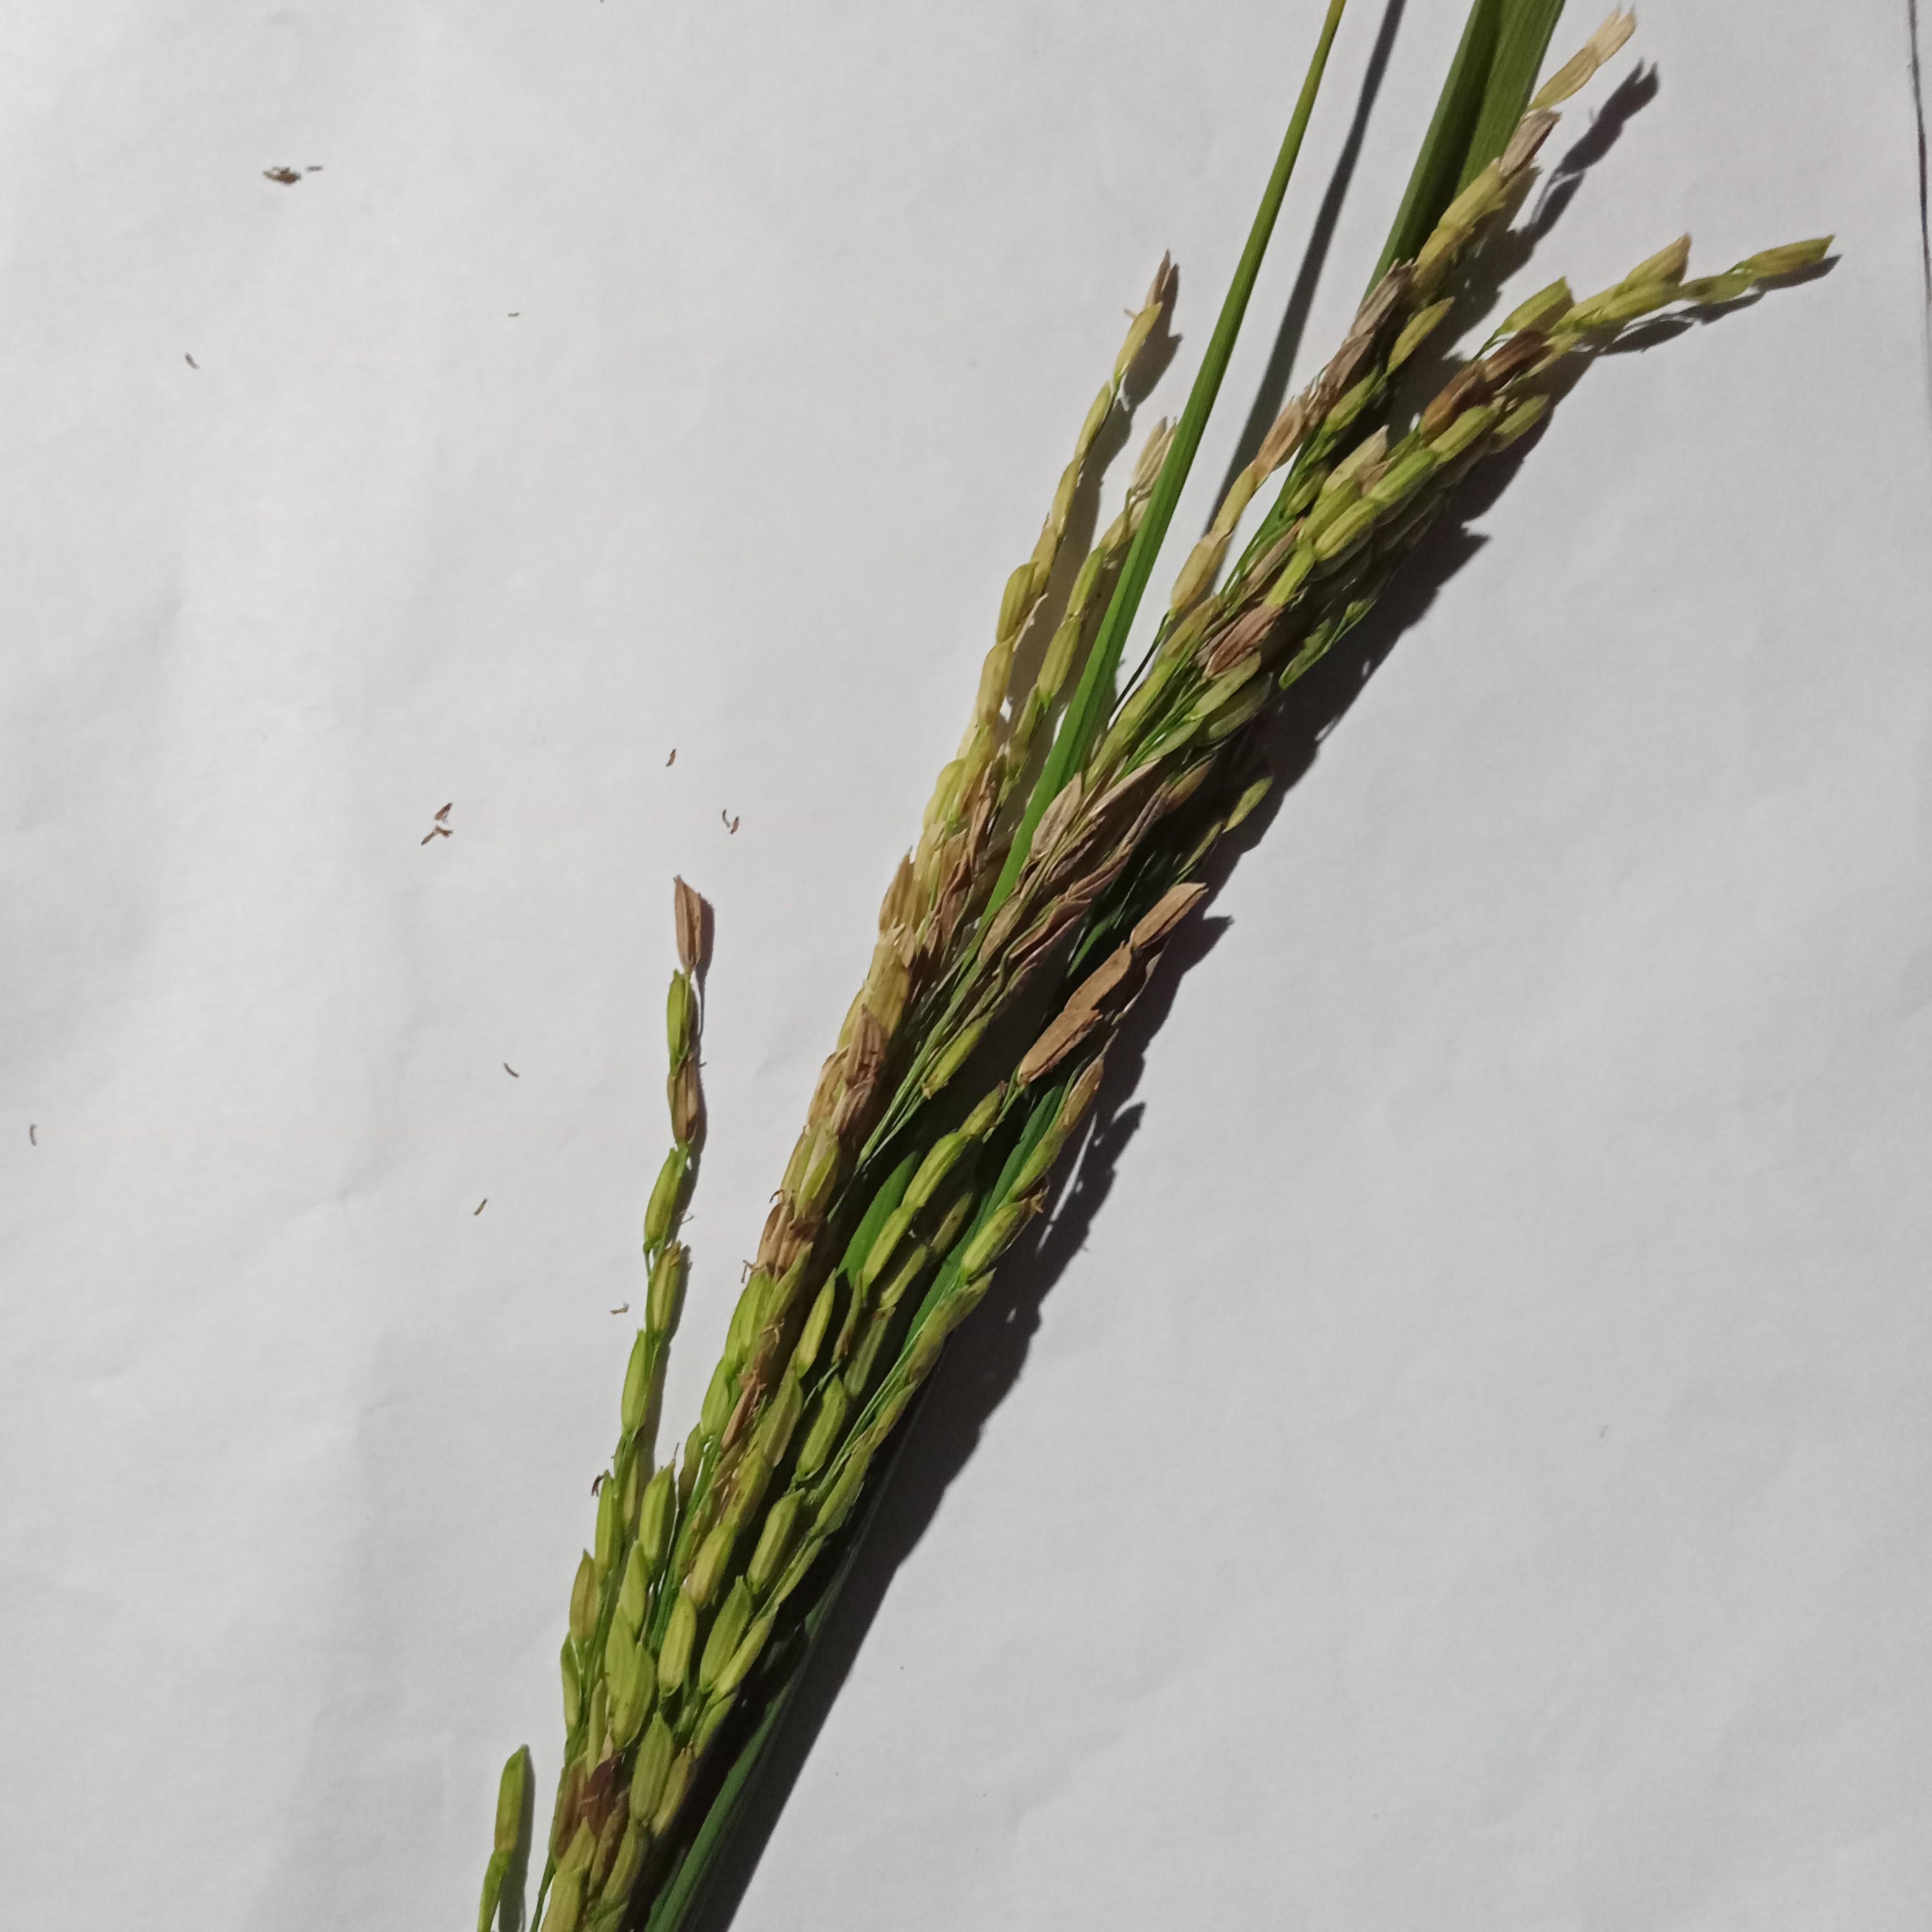
Label: Rice___Neck_Blast